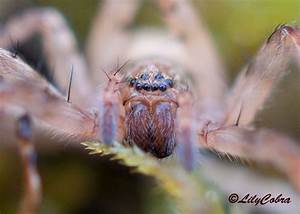
Label: ragno